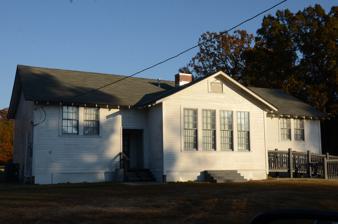
Building: Selma Rosenwald School
Country: United States of America
Year built: 1924
United States historic place Selma Rosenwald School U.S. National Register of Historic Places Location in Arkansas Show map of Arkansas Location in United States Show map of the United States Location Selma-Collins Rd., approx. 0.25 mi. S of US 278, Selma, Arkansas Coordinates 33°40′30″N 91°33′58″W / 33.67500°N 91.56611°W / 33.67500; -91.56611 Area 4.3 acres (1.7 ha) Built 1924 Architect Samuel Smith Architectural style Plain traditional NRHP reference No. 06000069 Added to NRHP March 2, 2006 The Selma Rosenwald School is a historic school building, just south of US Route 278 on the Selma-Collins Road in Selma, Arkansas .  Built in 1924 with funds provided by philanthropist Julius Rosenwald , it is the only surviving Rosenwald School in Drew County .  It is a single story wood-frame building with two classrooms.  The building was used as a school, serving grades 1 through 10, until 1964.  It was then acquired by the local Masonic Lodge. The building was listed on the National Register of Historic Places in 2006. See also National Register of Historic Places listings in Drew County, Arkansas References